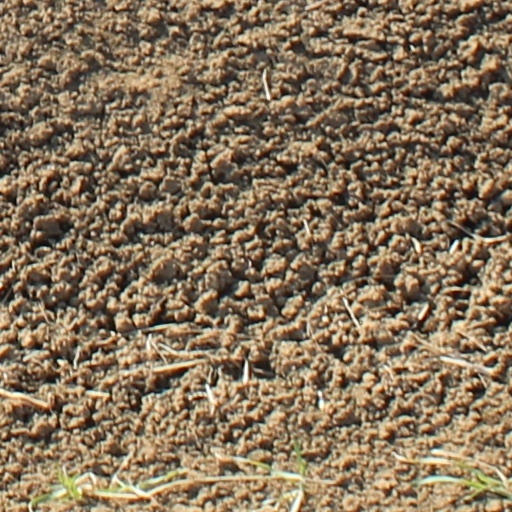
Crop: wheat